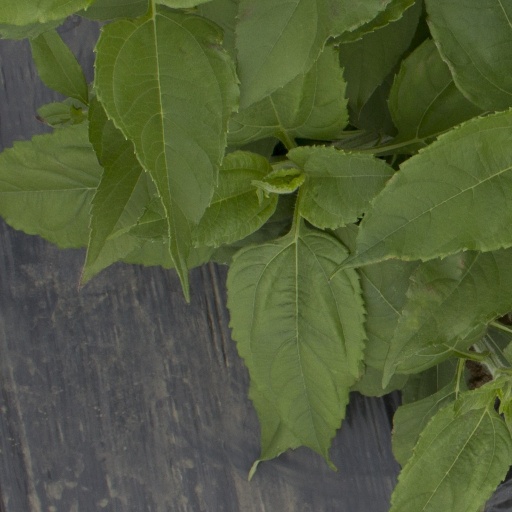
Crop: Jerusalem artichoke